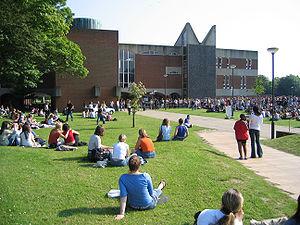
L’université du Sussex est une université de recherche anglaise située près du village de Falmer à quatre miles de Brighton. Sussex Uni a été fondée en 1961. Son campus est situé dans le parc national de South Downs et à une courte distance du centre de Brighton. L'université a reçu sa charte royale en août 1961, la première de ce que Beloff a appelé la génération universitaire du verre plat, [5] et a été un membre fondateur du groupe 1994 des universités à forte intensité de recherche.